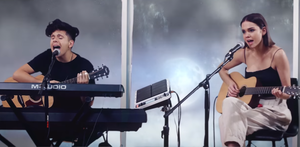
Maia Mitchell est une artiste Australienne née le 18 août 1993 à Lismore, Nouvelles Galles du Sud.